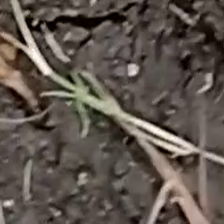
Weed species: Harali_(Cynodon_dactylon)